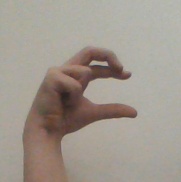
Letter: thal